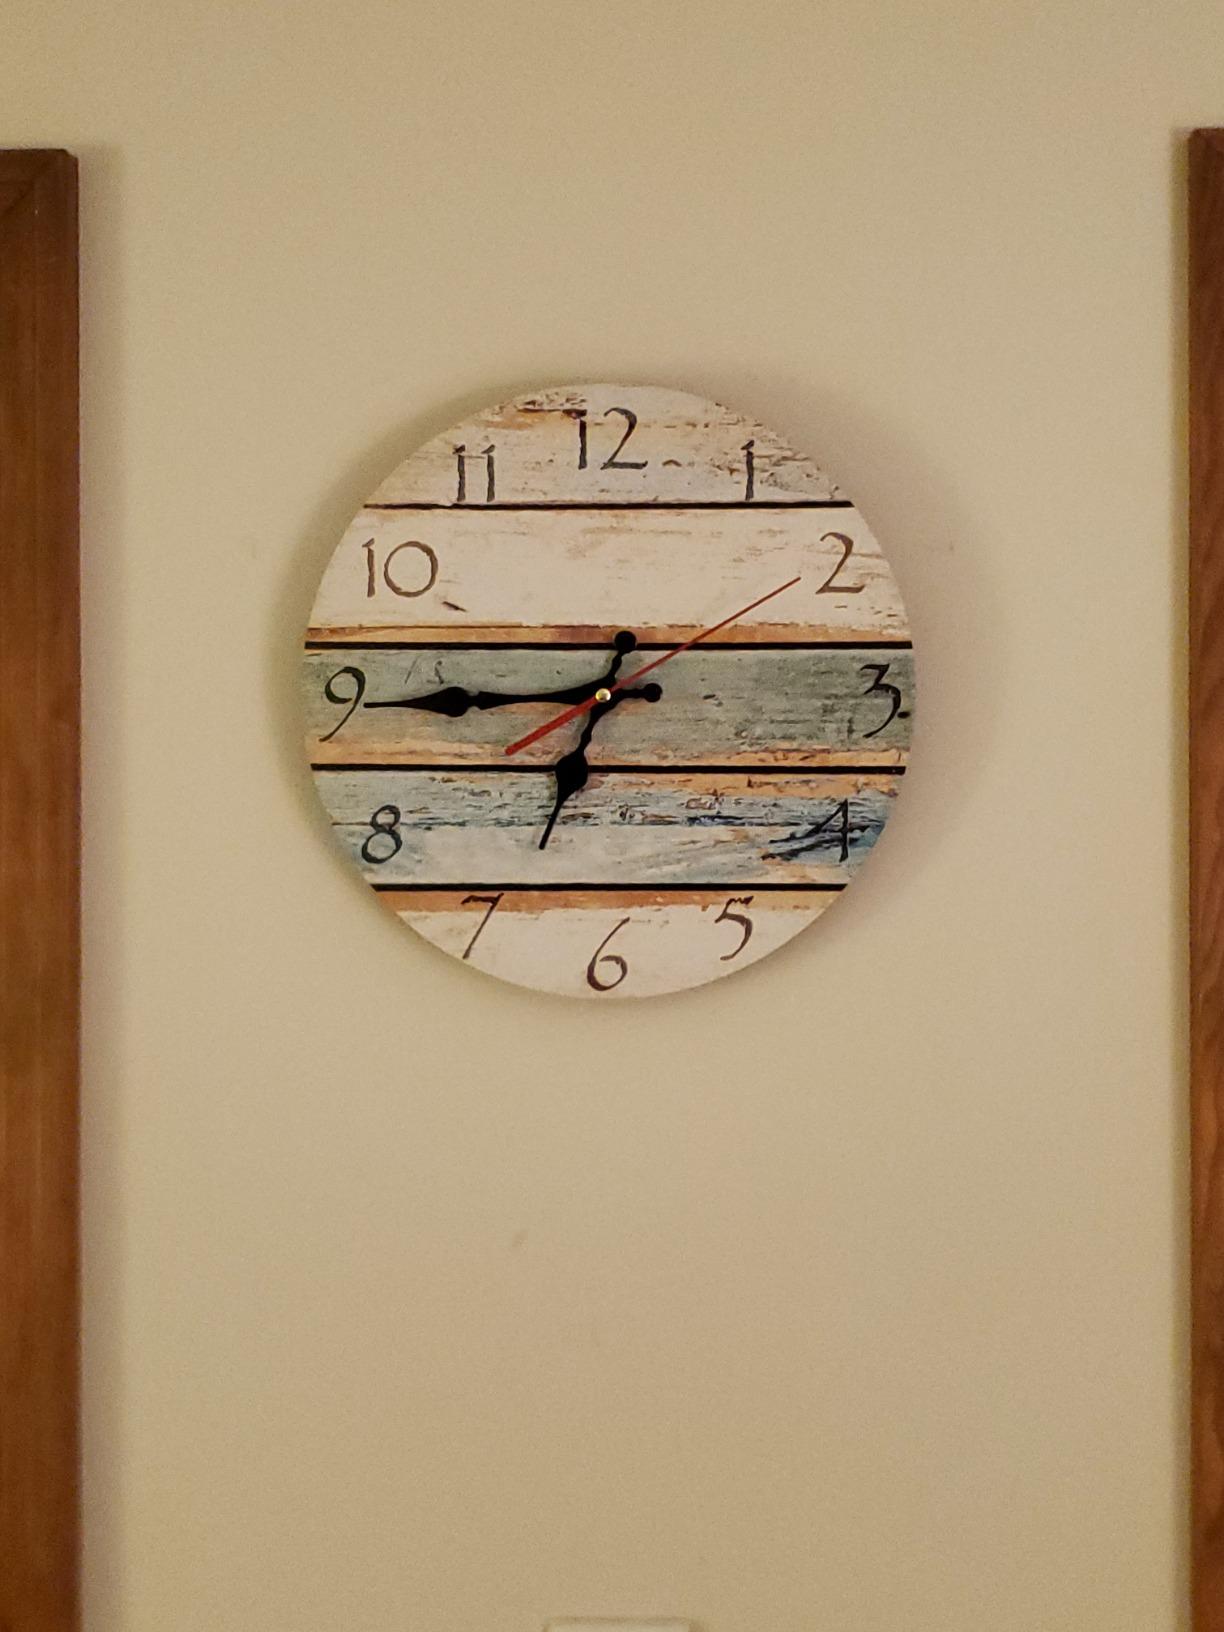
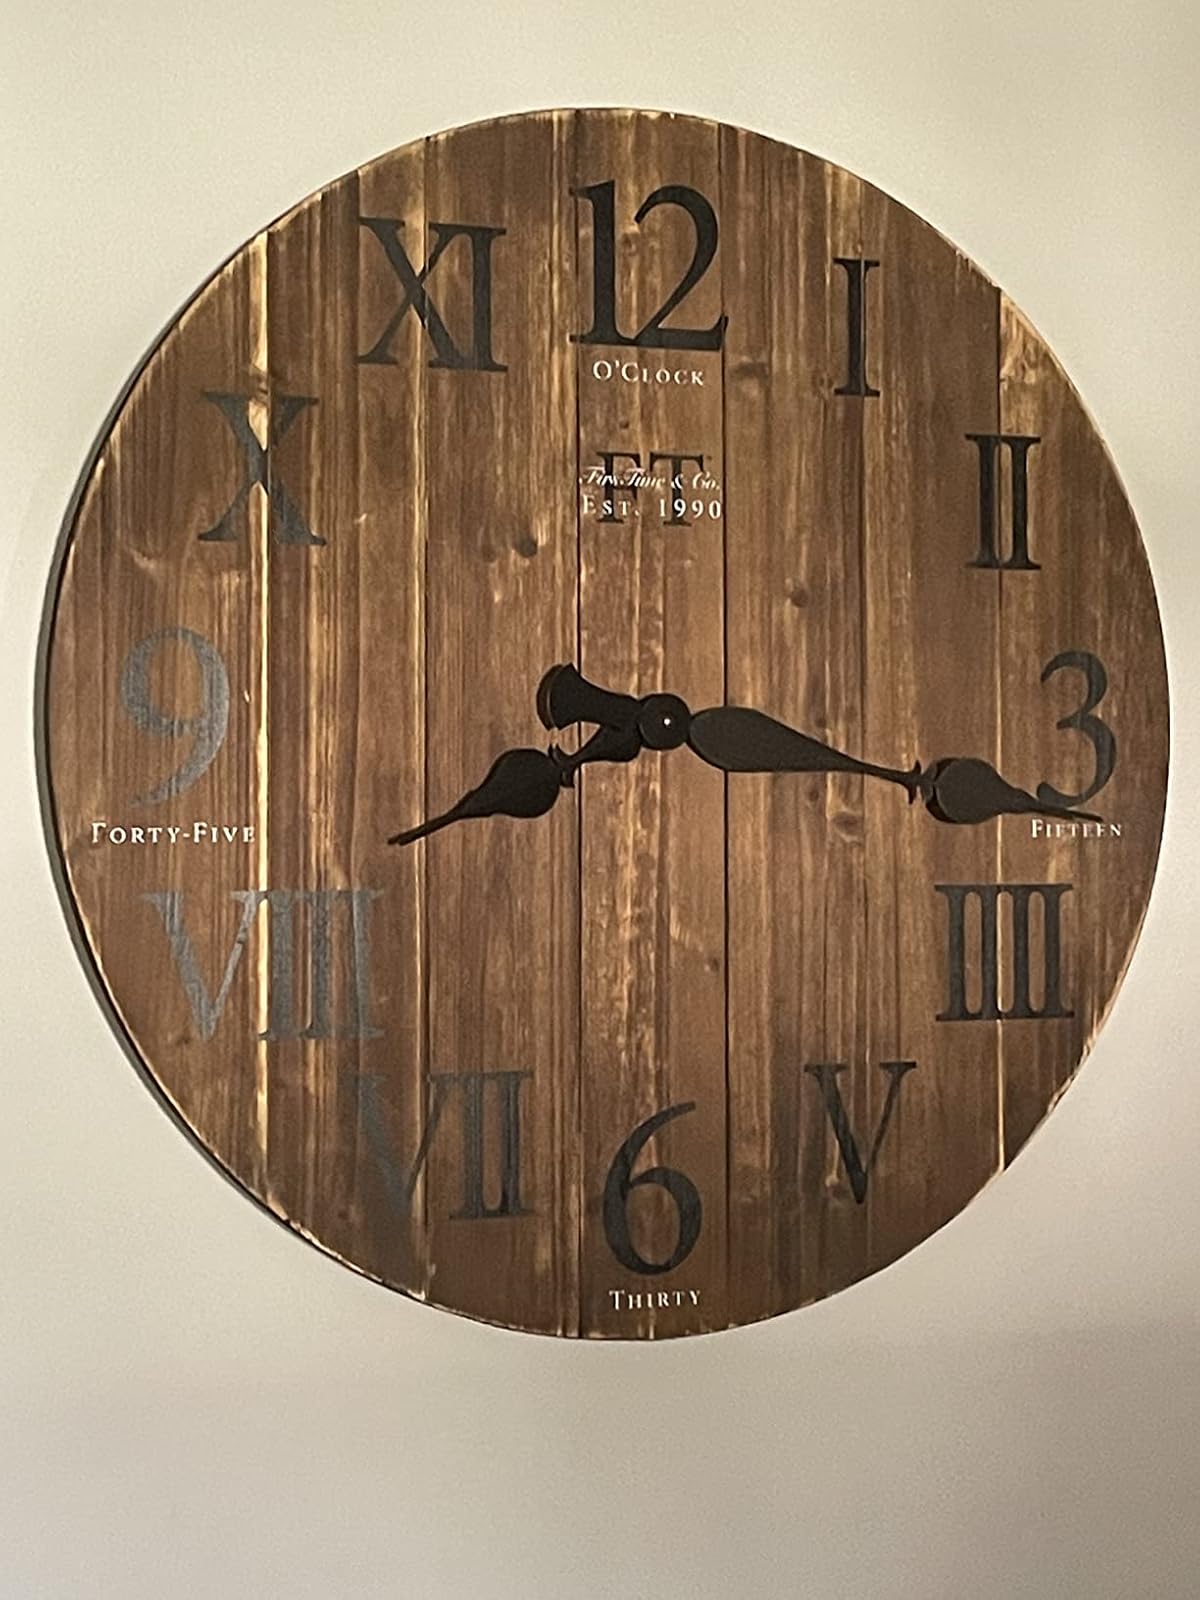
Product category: clock
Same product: no